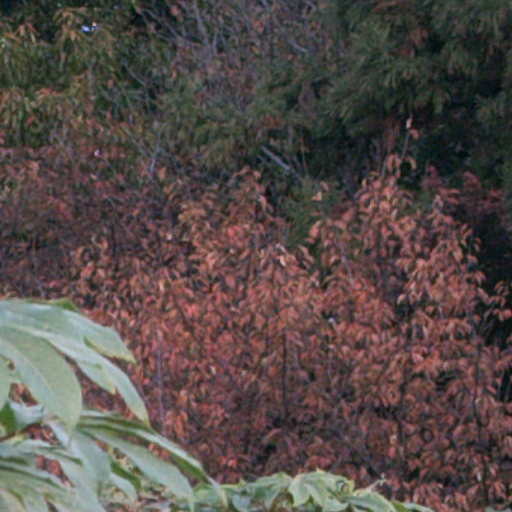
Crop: cassava